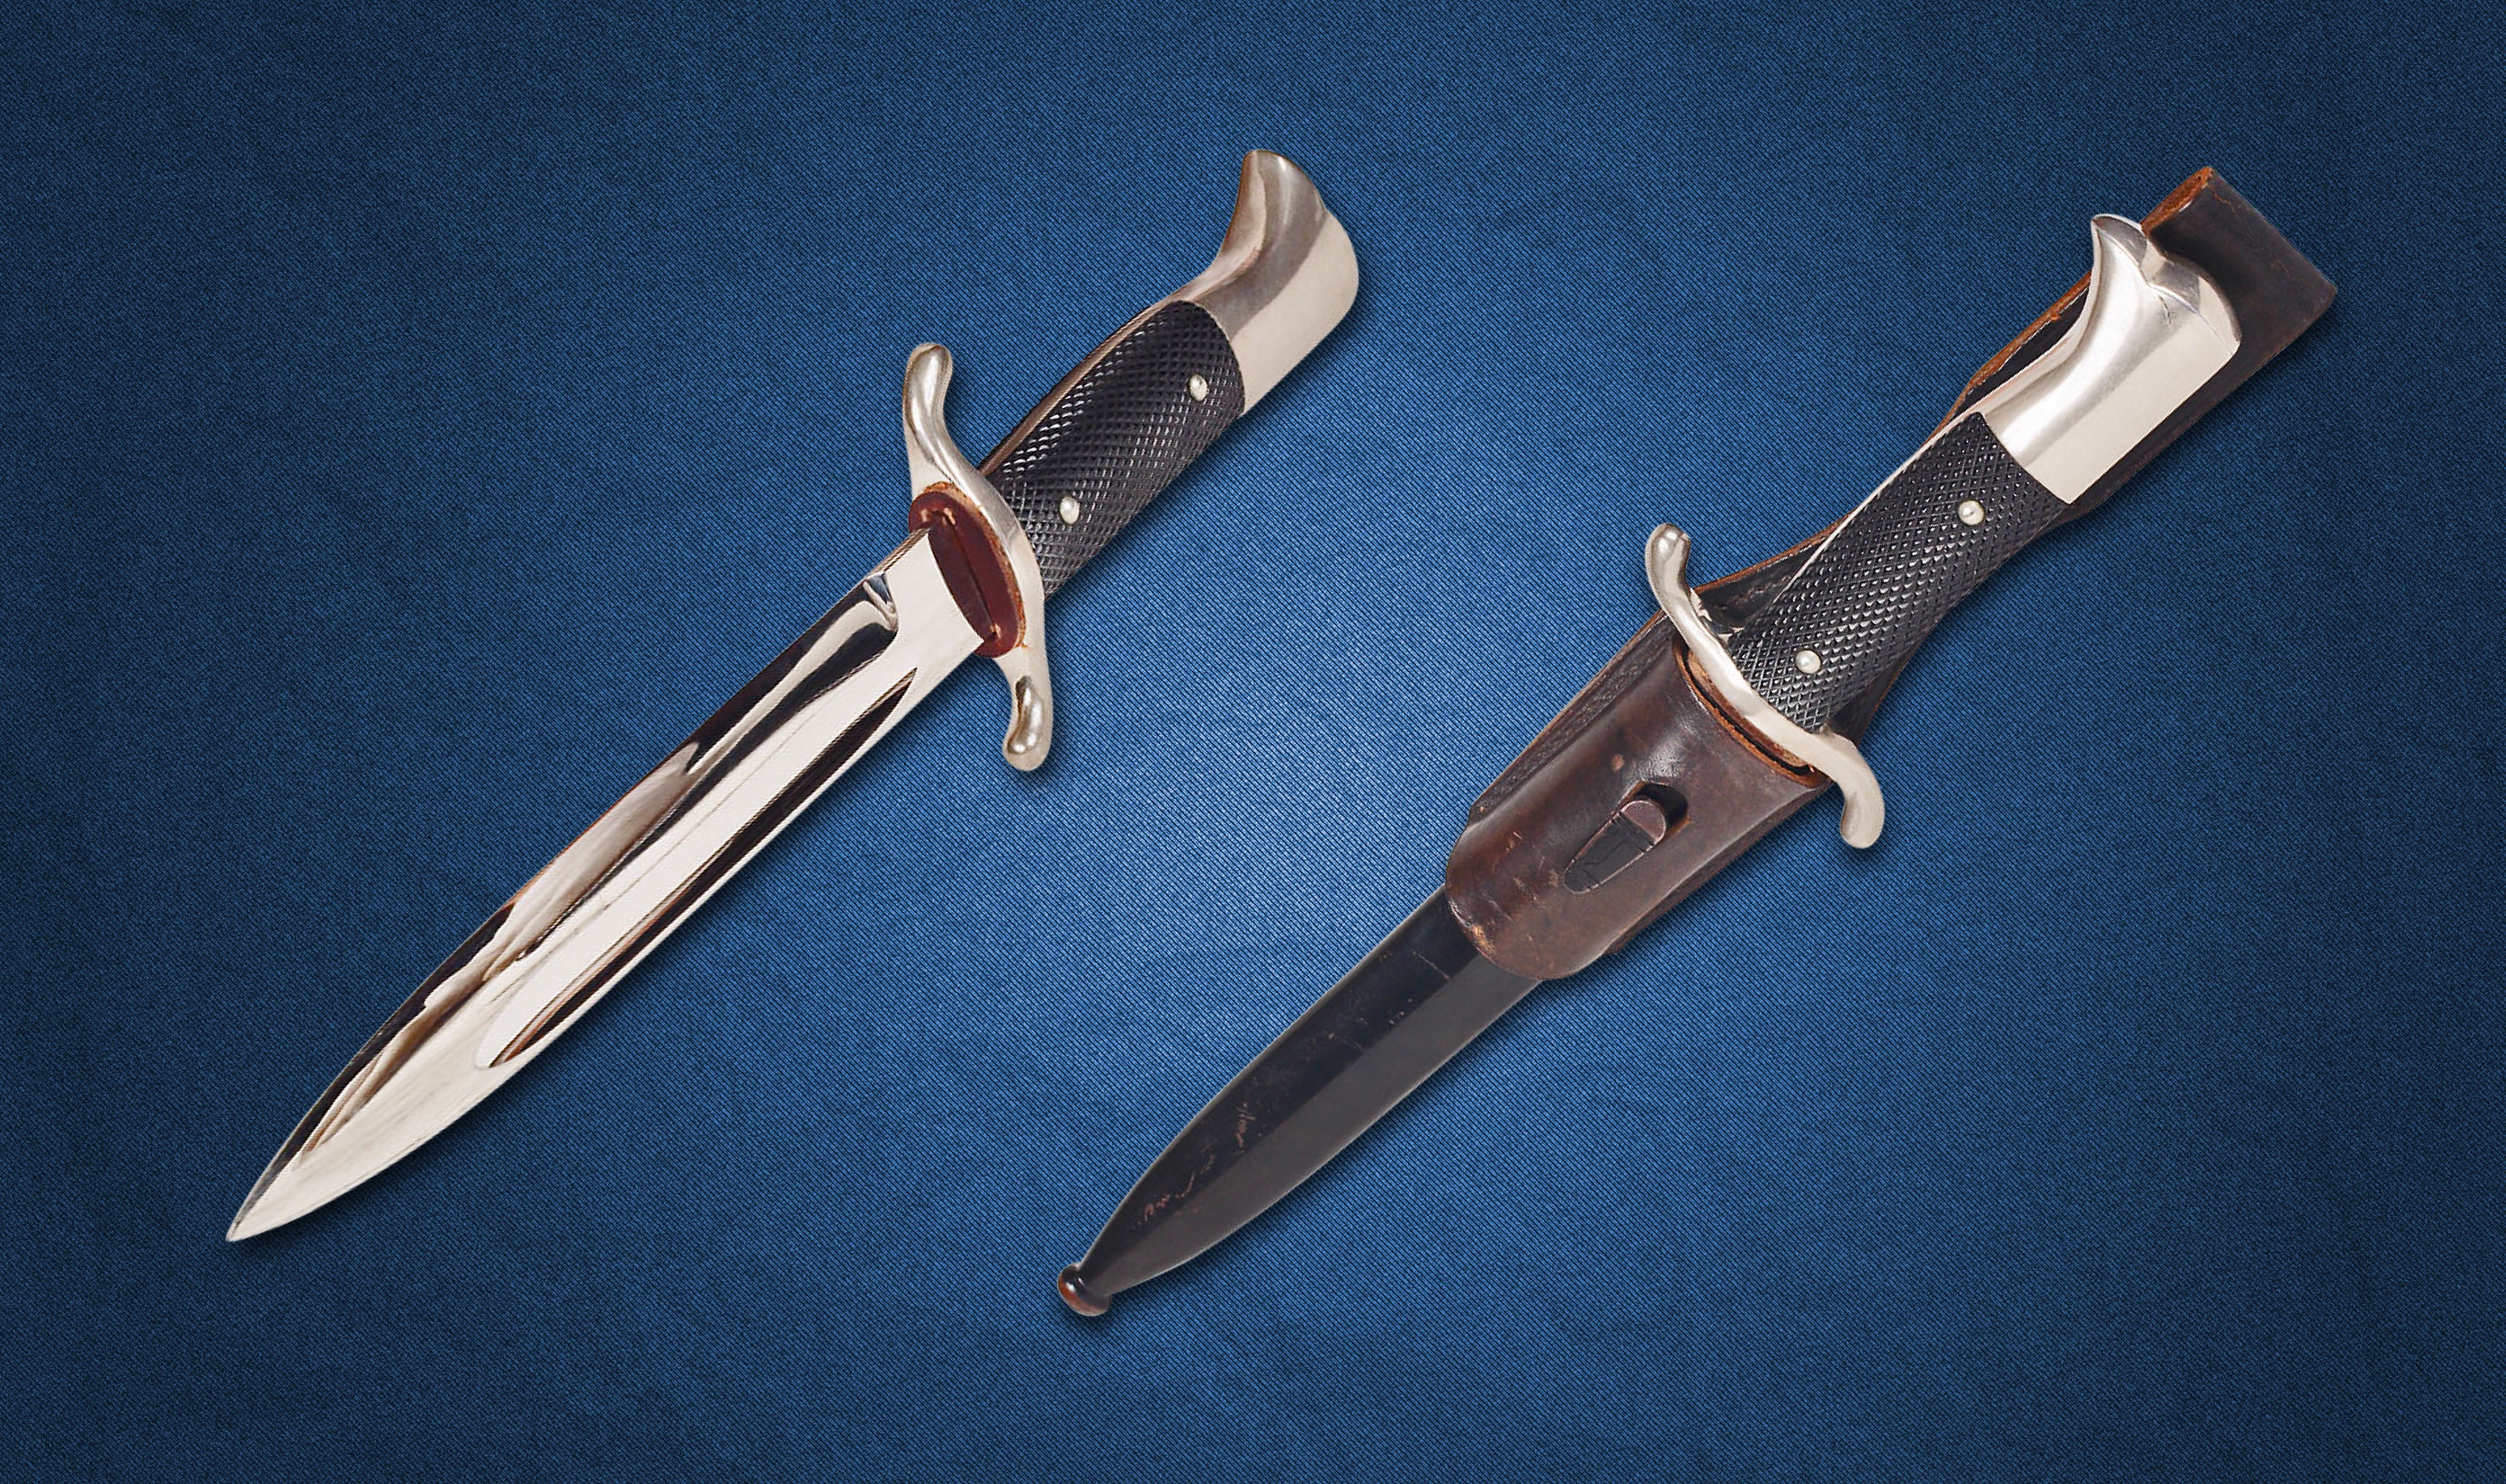
sharp, tool, steel, army, weapon, knife, handle, garda, war, battle, ammunition, special, blade, dagger, firearm, self defense, steel arms, cold weapon, bowie knife, hunting knife, melee weapon, throwing knife, the blade of a knife